2022 Arizona gubernatorial election

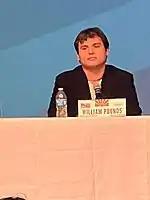
William Pounds, write-in candidate for the Independent Green Party

Lake was criticized for her denial of Joe Biden's victory in the 2020 presidential election. She had made her closeness to former president Donald Trump central to her campaign. Hobbs refused to debate Lake by arguing that would create a "circus", which became a highly discussed issue of the campaign, resulting in criticism from Republicans. On October 16, 2022, Lake twice refused to say that she would accept the result if she did not win the election: "I'm going to win the election, and I will accept that result."